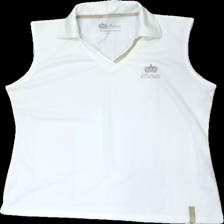
View: front
Type: Tank top
Category: Ladies
Brand: Not in the list
Brand text on label: active riding wear
Colors: White, Brown
Material: 100% polyester
Pattern: Logo print
Cut: Regular
Size: L
Season: Summer
Trend: Sports
Damage location: bottom center
Damage 2 location: bottom center
Price range: 50-100
Recommended usage: Reuse
Description: vitt träningslinne med krage och logga fram